Mark Ingram II

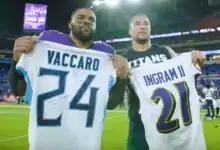
Ingram (left) alongside Kenny Vaccaro in the AFC Divisional Round of the playoffs

On March 13, 2019, Ingram signed a three-year, $15 million contract with the Baltimore Ravens. Ingram made his debut with the Ravens in Week 1 against the Miami Dolphins. In the game, Ingram rushed 14 times for 107 yards and two touchdowns as the Ravens won 59–10. In Week 3 against the Kansas City Chiefs, Ingram rushed 16 times for 103 yards and three touchdowns as the Ravens lost 33–28. In Week 9 against the New England Patriots, Ingram rushed 15 times for 115 yards and caught two passes for 29 yards in the 37–20 win. In Week 11 against the Houston Texans, Ingram rushed 13 times for 48 yards and caught three passes for 37 yards and two touchdowns in the 41–7 win. In Week 12 against the Los Angeles Rams, Ingram rushed 15 times for 111 yards and a touchdown and caught one pass for a seven-yard touchdown in the 45–6 win. In Week 16 against the Cleveland Browns, Ingram rushed eight times for 55 yards and caught two passes for 36 yards and a touchdown before exiting the game due to a calf injury. Without Ingram, the Ravens won 31–15. During the game, Ingram surpassed 1,000 rushing yards on the season. On the season, Ingram finished with 1,018 rushing yards and ten rushing touchdowns to go along with 26 receptions for 247 receiving yards and five receiving touchdowns. He earned his third Pro Bowl nomination for his accomplishments in the 2019 season. He was ranked 44th by his fellow players on the NFL Top 100 Players of 2020.